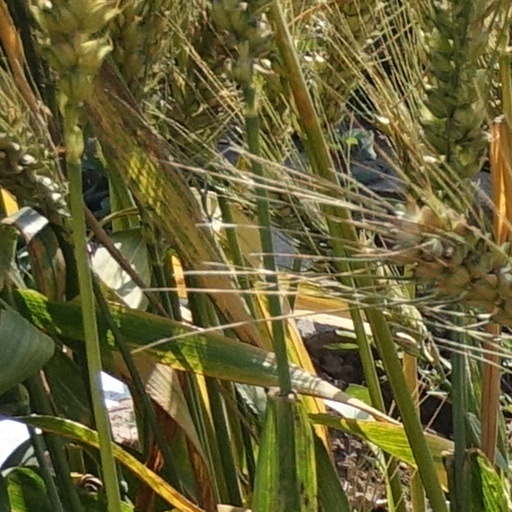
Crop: wheat